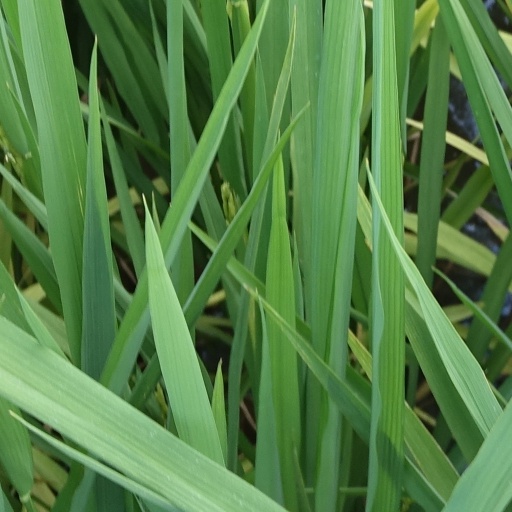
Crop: rice